Lindsay Tanner

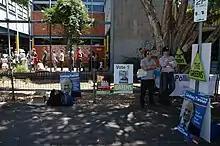
A polling booth in Lindsay Tanner's electorate of Melbourne

The 2007 election saw Tanner's seat of Melbourne face The Greens on the two-party-preferred vote, the first seat to do so at a federal election. Labor retained the seat on 54.7 percent of the two-party-preferred vote. After the successful election of the federal Labor Party, Prime Minister Kevin Rudd retained Tanner as Minister for Finance and Deregulation. The role had previously only been known as Minister for Finance and Administration.